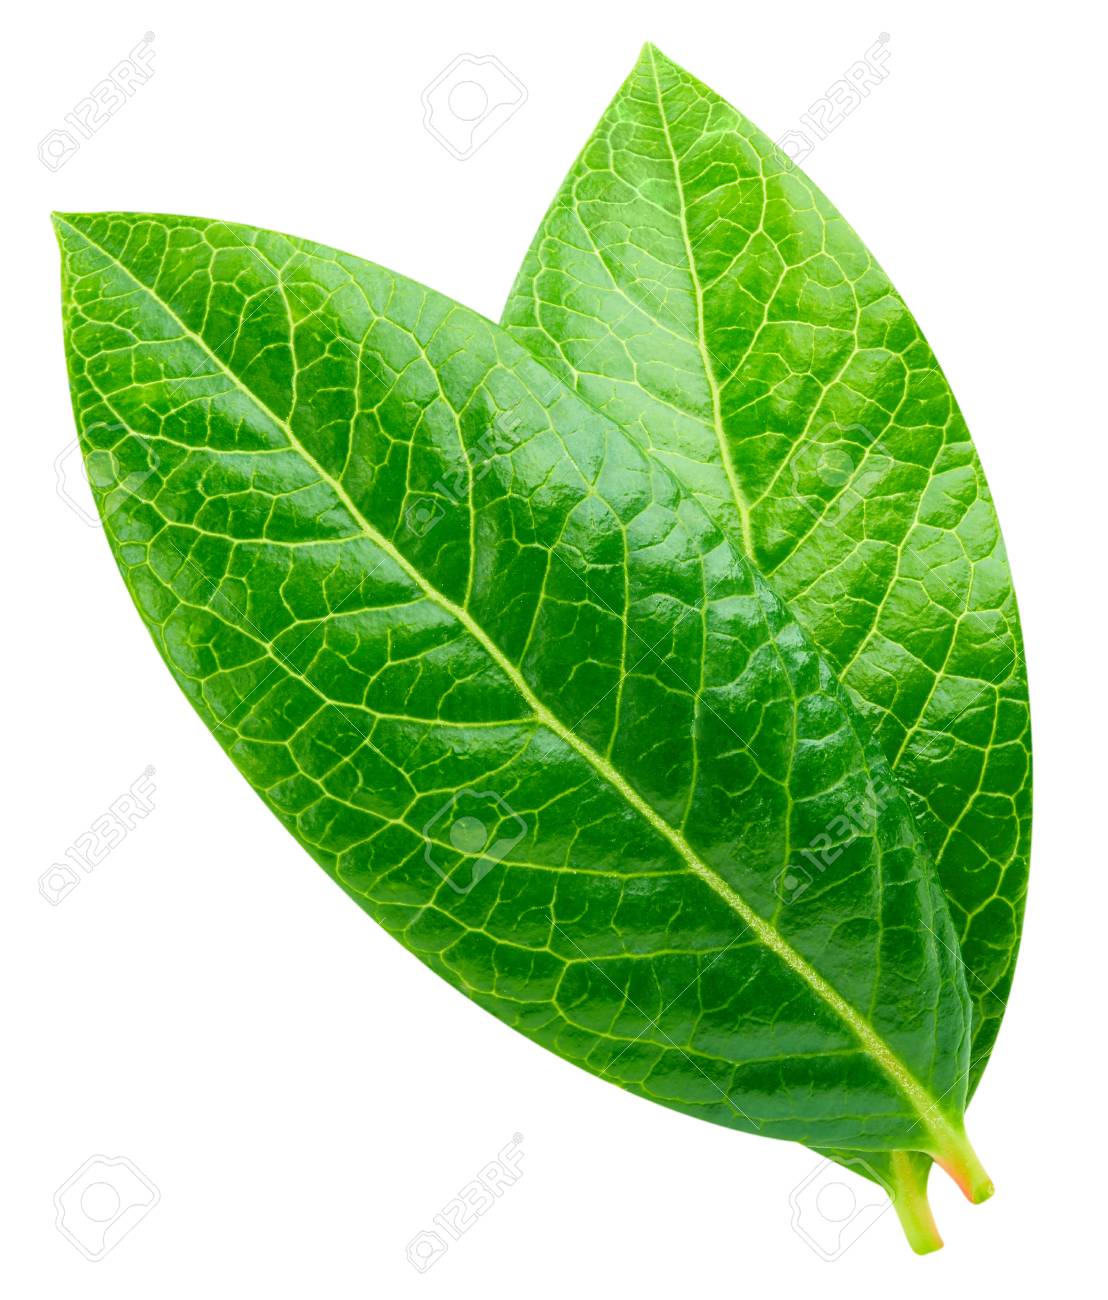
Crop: blueberry
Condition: healthy